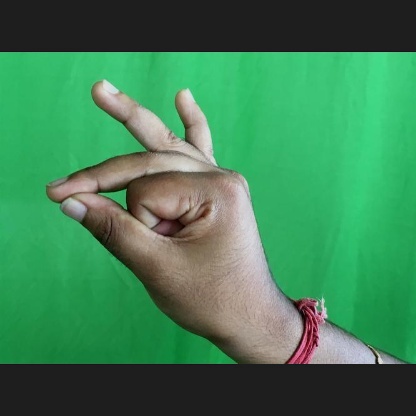
Mudra: Bramaram